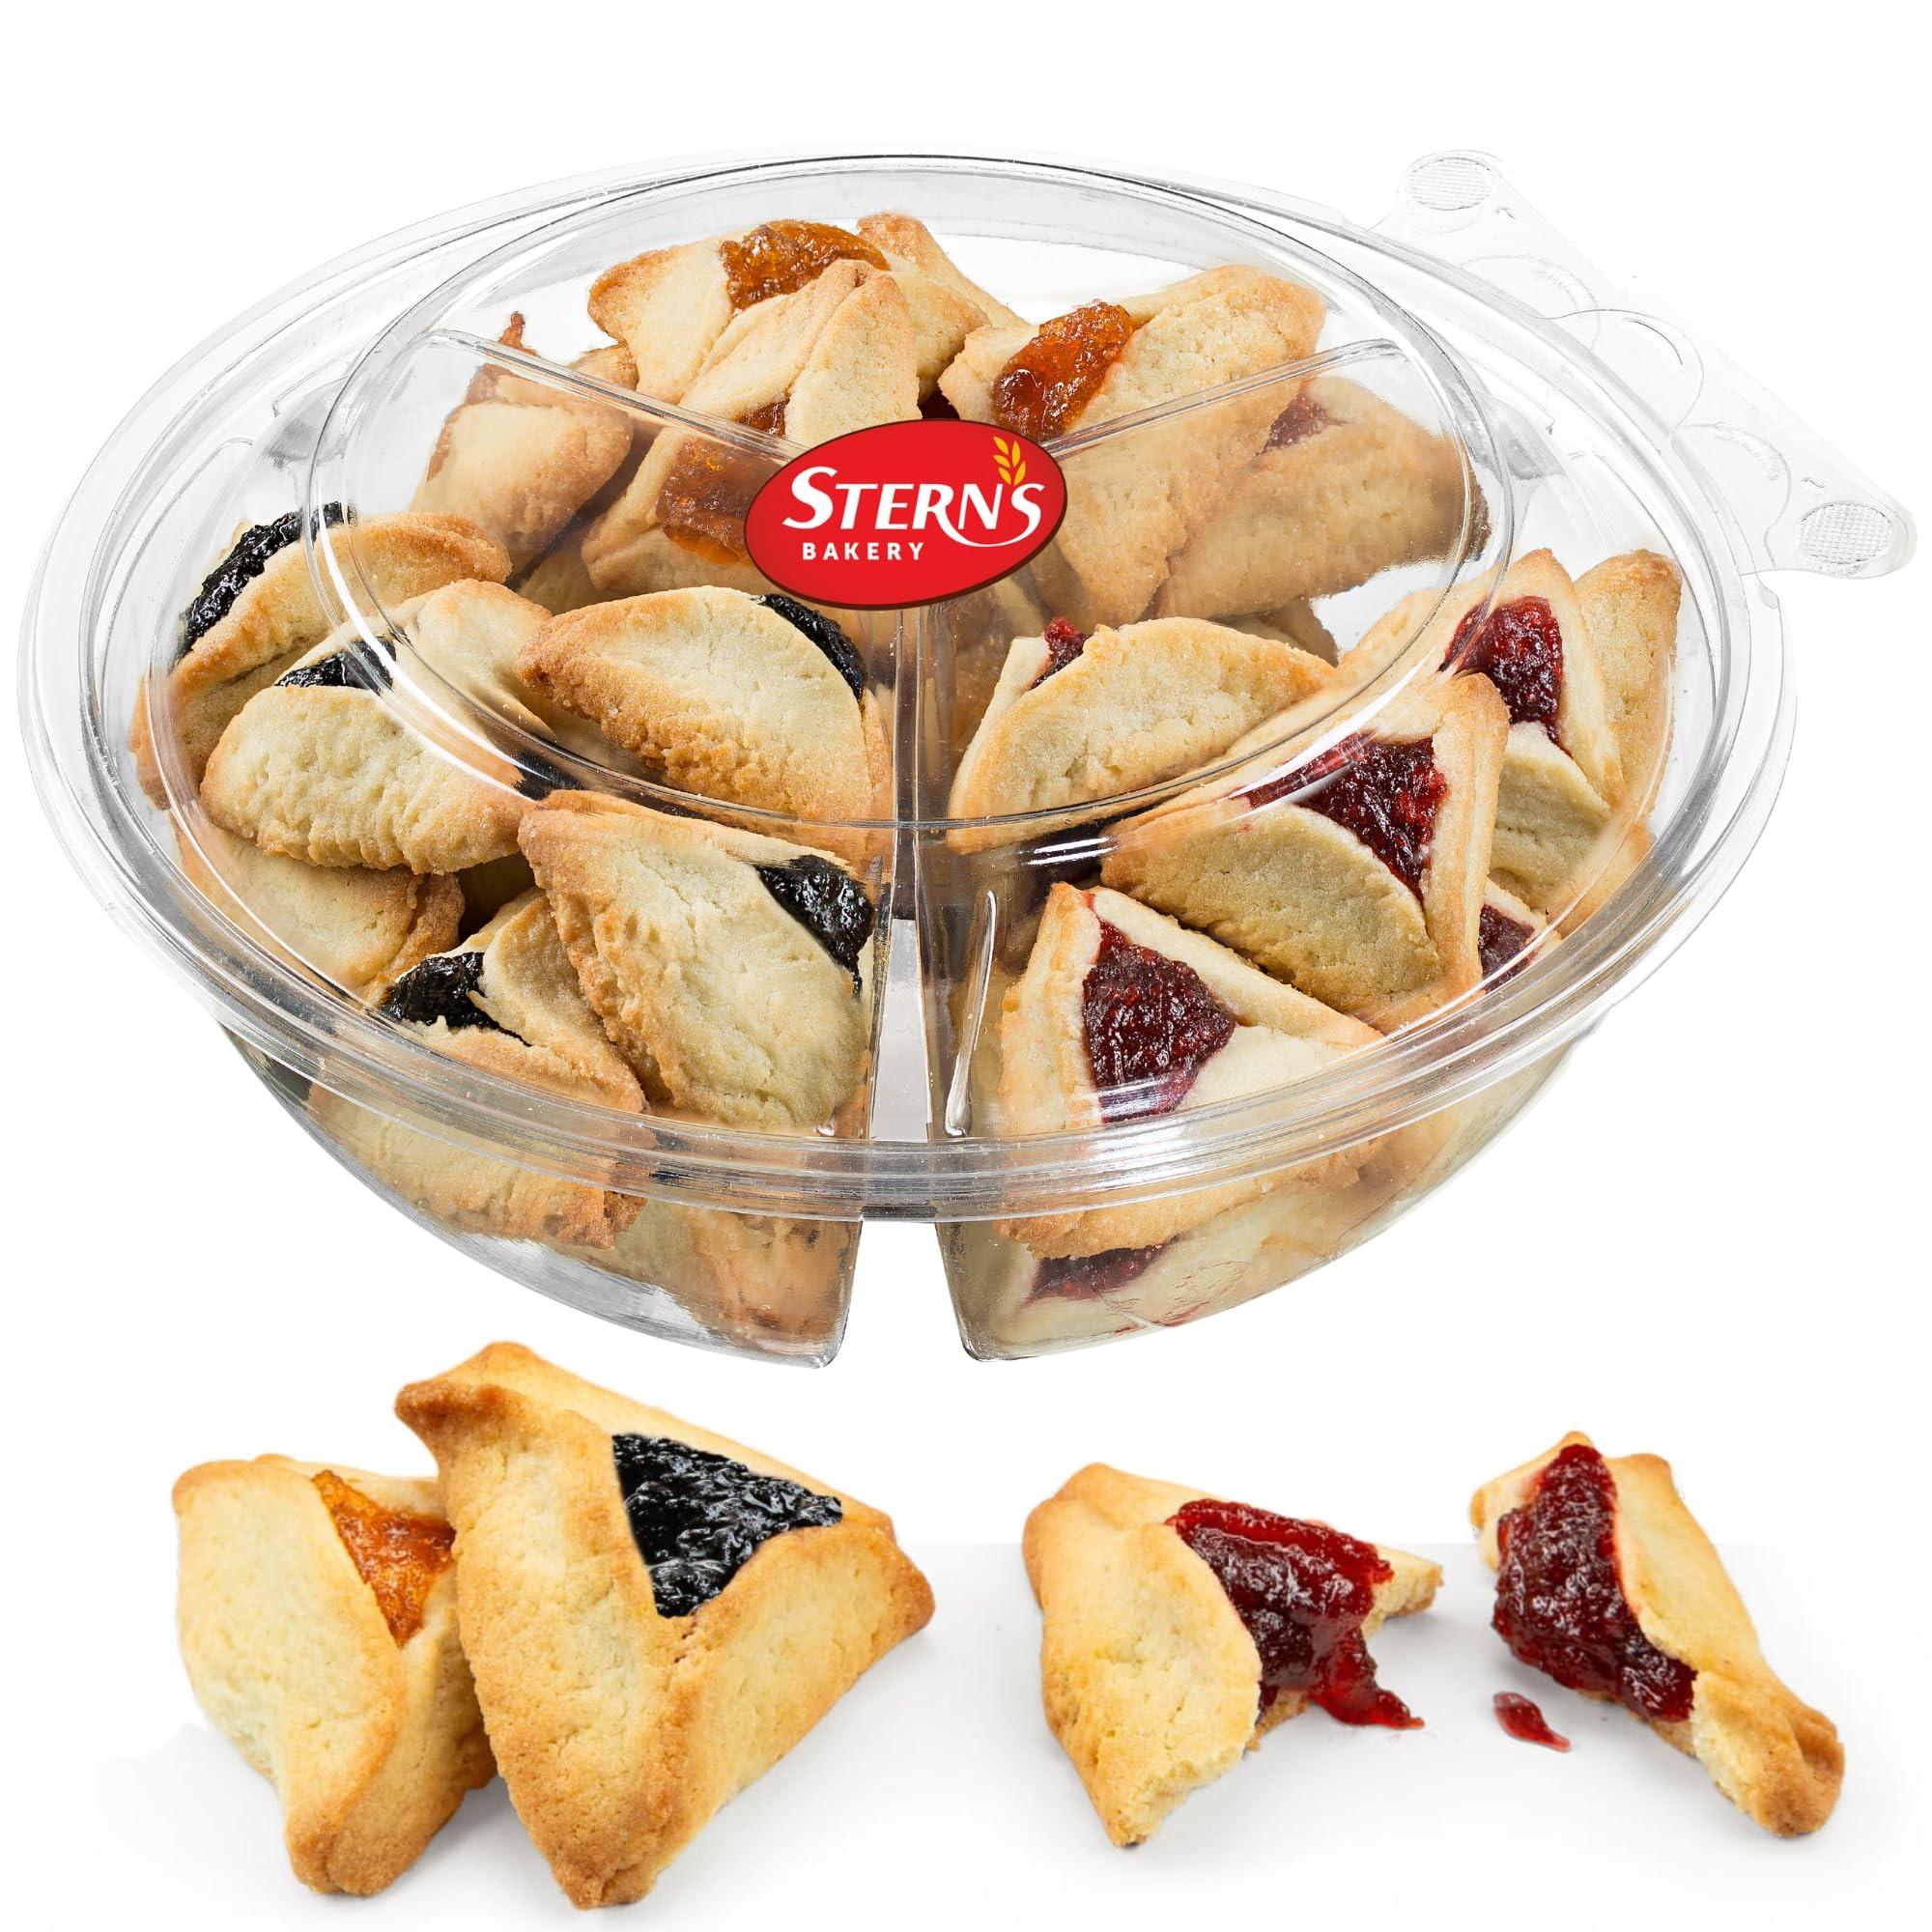
Item Name: Hamentaschen Cookies for Mishloach Manot | Purim Gift Idea | Shortbread Cookies Filled with Apricot & Rasberry & Prune Jam | Kosher & Nut Free | Stern's Bakery
Bullet Point 1: MOUTHWATERING HAMENTASCHEN COOKIES! Indulge in this scrumptious variety pack of fruit-filled cookies. This cookie pack includes 3 scrumptious fruity flavors raspberry, apricot & prune! These triangular shaped fruit tarts are made from delicious buttery cookie dough and filled with the right amount of fruit filling making them the picture-perfect hamentasch!
Bullet Point 2: A DELIGHTFUL GIFT FOR ALL! This beautiful dessert gift basket is full to the top with these fruity filled cookie tarts- it is the ultimate gift for all occasions- Thanksgiving, Easter, Christmas, Purim, Hanukkah, Mothers & Fathers day, sympathy, get-well, clients & colleagues.
Bullet Point 3: GOURMET AND FRESH AT ALL TIMES! Our hamentaschen cookies are handcrafted from only the finest optimum quality ingredients, they are preservative-free, lactose-free, and have 0g trans-fat. They are also baked fresh daily in our nut-free facility! We also make it our priority to hand pack each hamentash to perfection to ensure its safe arrival!
Bullet Point 4: PURIM GIFTS MISHLOACH MANOS BASKET! Spread the joy of Purim to your family and friends with this hamentaschen cookie assortment. It's a great way to keep that age-old shalach manot tradition going- you will make anybody out there smile with this beautifully presented cookie gift!
Bullet Point 5: KOSHER CERTIFIED & 100% GUARANTEED! These flavorful hamentashen cookies are also kosher certified by the OK. Our customer satisfaction is our number one priority!
Product Description: Sterns Bakery hamentaschen cookies are the ideal fruit tarts for any occasion. These fruit-filled cookies are a traditional old-fashioned European dessert. They are full of tang and zest and come in a variety of flavors! These fruit tarts are made from a delicious buttery shortbread cookie dough and filled to the brim with either raspberry, apricot or prune filling. They will enhance any party or occasion. They are also a great idea for shalach manot. They are baked fresh daily from the finest & highest quality ingredients and hand packed into these amazing re-sealable containers to ensure lasting freshness, present this to friends and family as a great Purim gift basket! We are sure you will love this hamentasch cookie assortment if you are not fully satisfied we will give you full refund-no questions asked!
Value: 20.96
Unit: Ounce

Price: 23.99